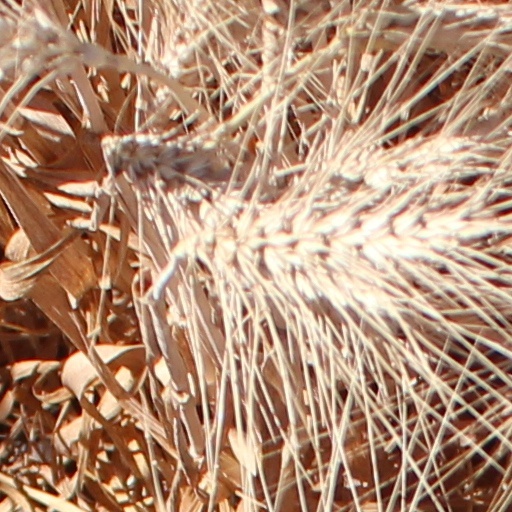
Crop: wheat